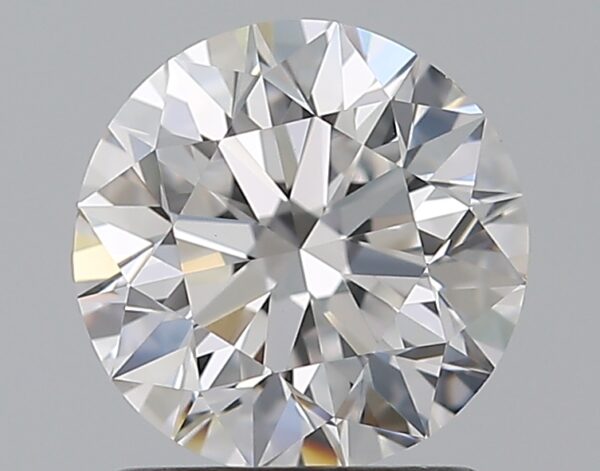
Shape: round
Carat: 1.2
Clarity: VVS2
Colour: D
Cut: EX
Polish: EX
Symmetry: EX
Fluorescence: N
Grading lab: GIA
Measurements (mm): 6.7 x 6.75 x 4.26